2012–13 Connecticut Huskies women's basketball team

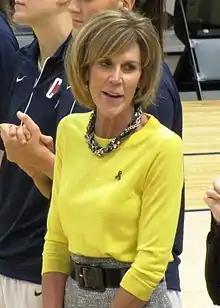
Chris Dailey – Associate head coach, UConn women's basketball team

After a long break for exams, the UConn team faced Oakland, a 5-5 team that would have a challenge against second ranked Connecticut under the best of circumstances, but the Grizzlies had two of their best players out with injuries. The Huskies scored the first 14 points of the game, and allowed only two baskets in the first half, reaching a season best 61 points by halftime. The Oakland team did start off the second half with five consecutive points, but couldn't get close. UConn's Bria Hartley had her best game of the year, following early season injuries and a slow return, but scored 19 points in the first half, and ended up with 21 points. The final score in favor of the Huskies was 97–25, the fewest points allowed by Connecticut so far this season.